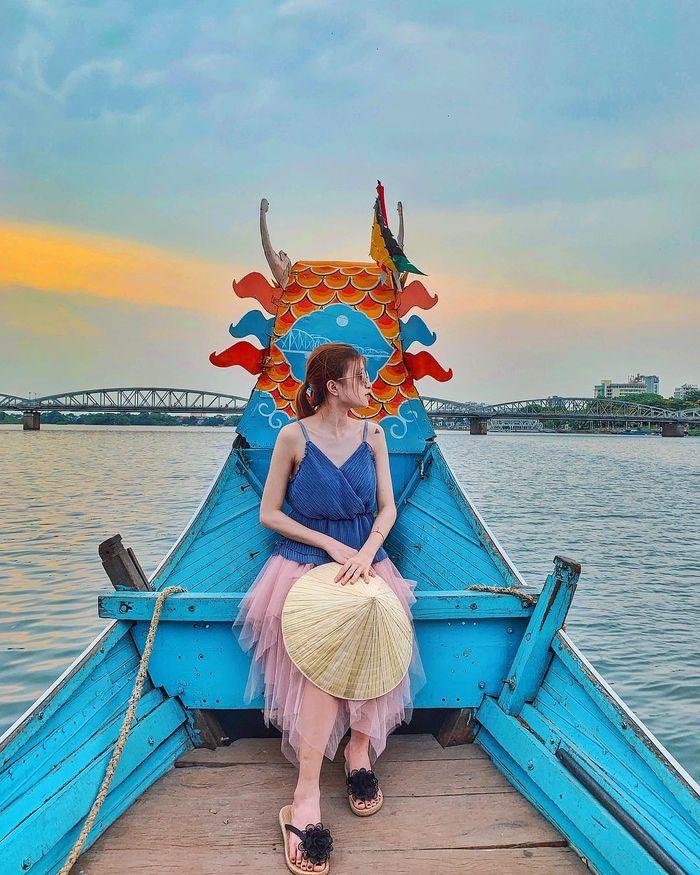
có một chiếc nón lá xuất hiện trên tay cô gái ngồi ở mũi tàu